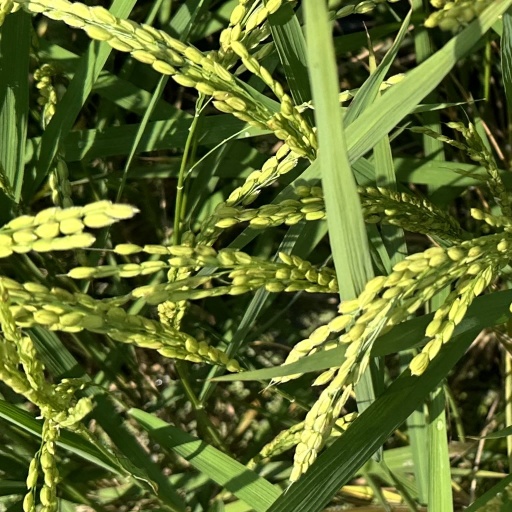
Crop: rice